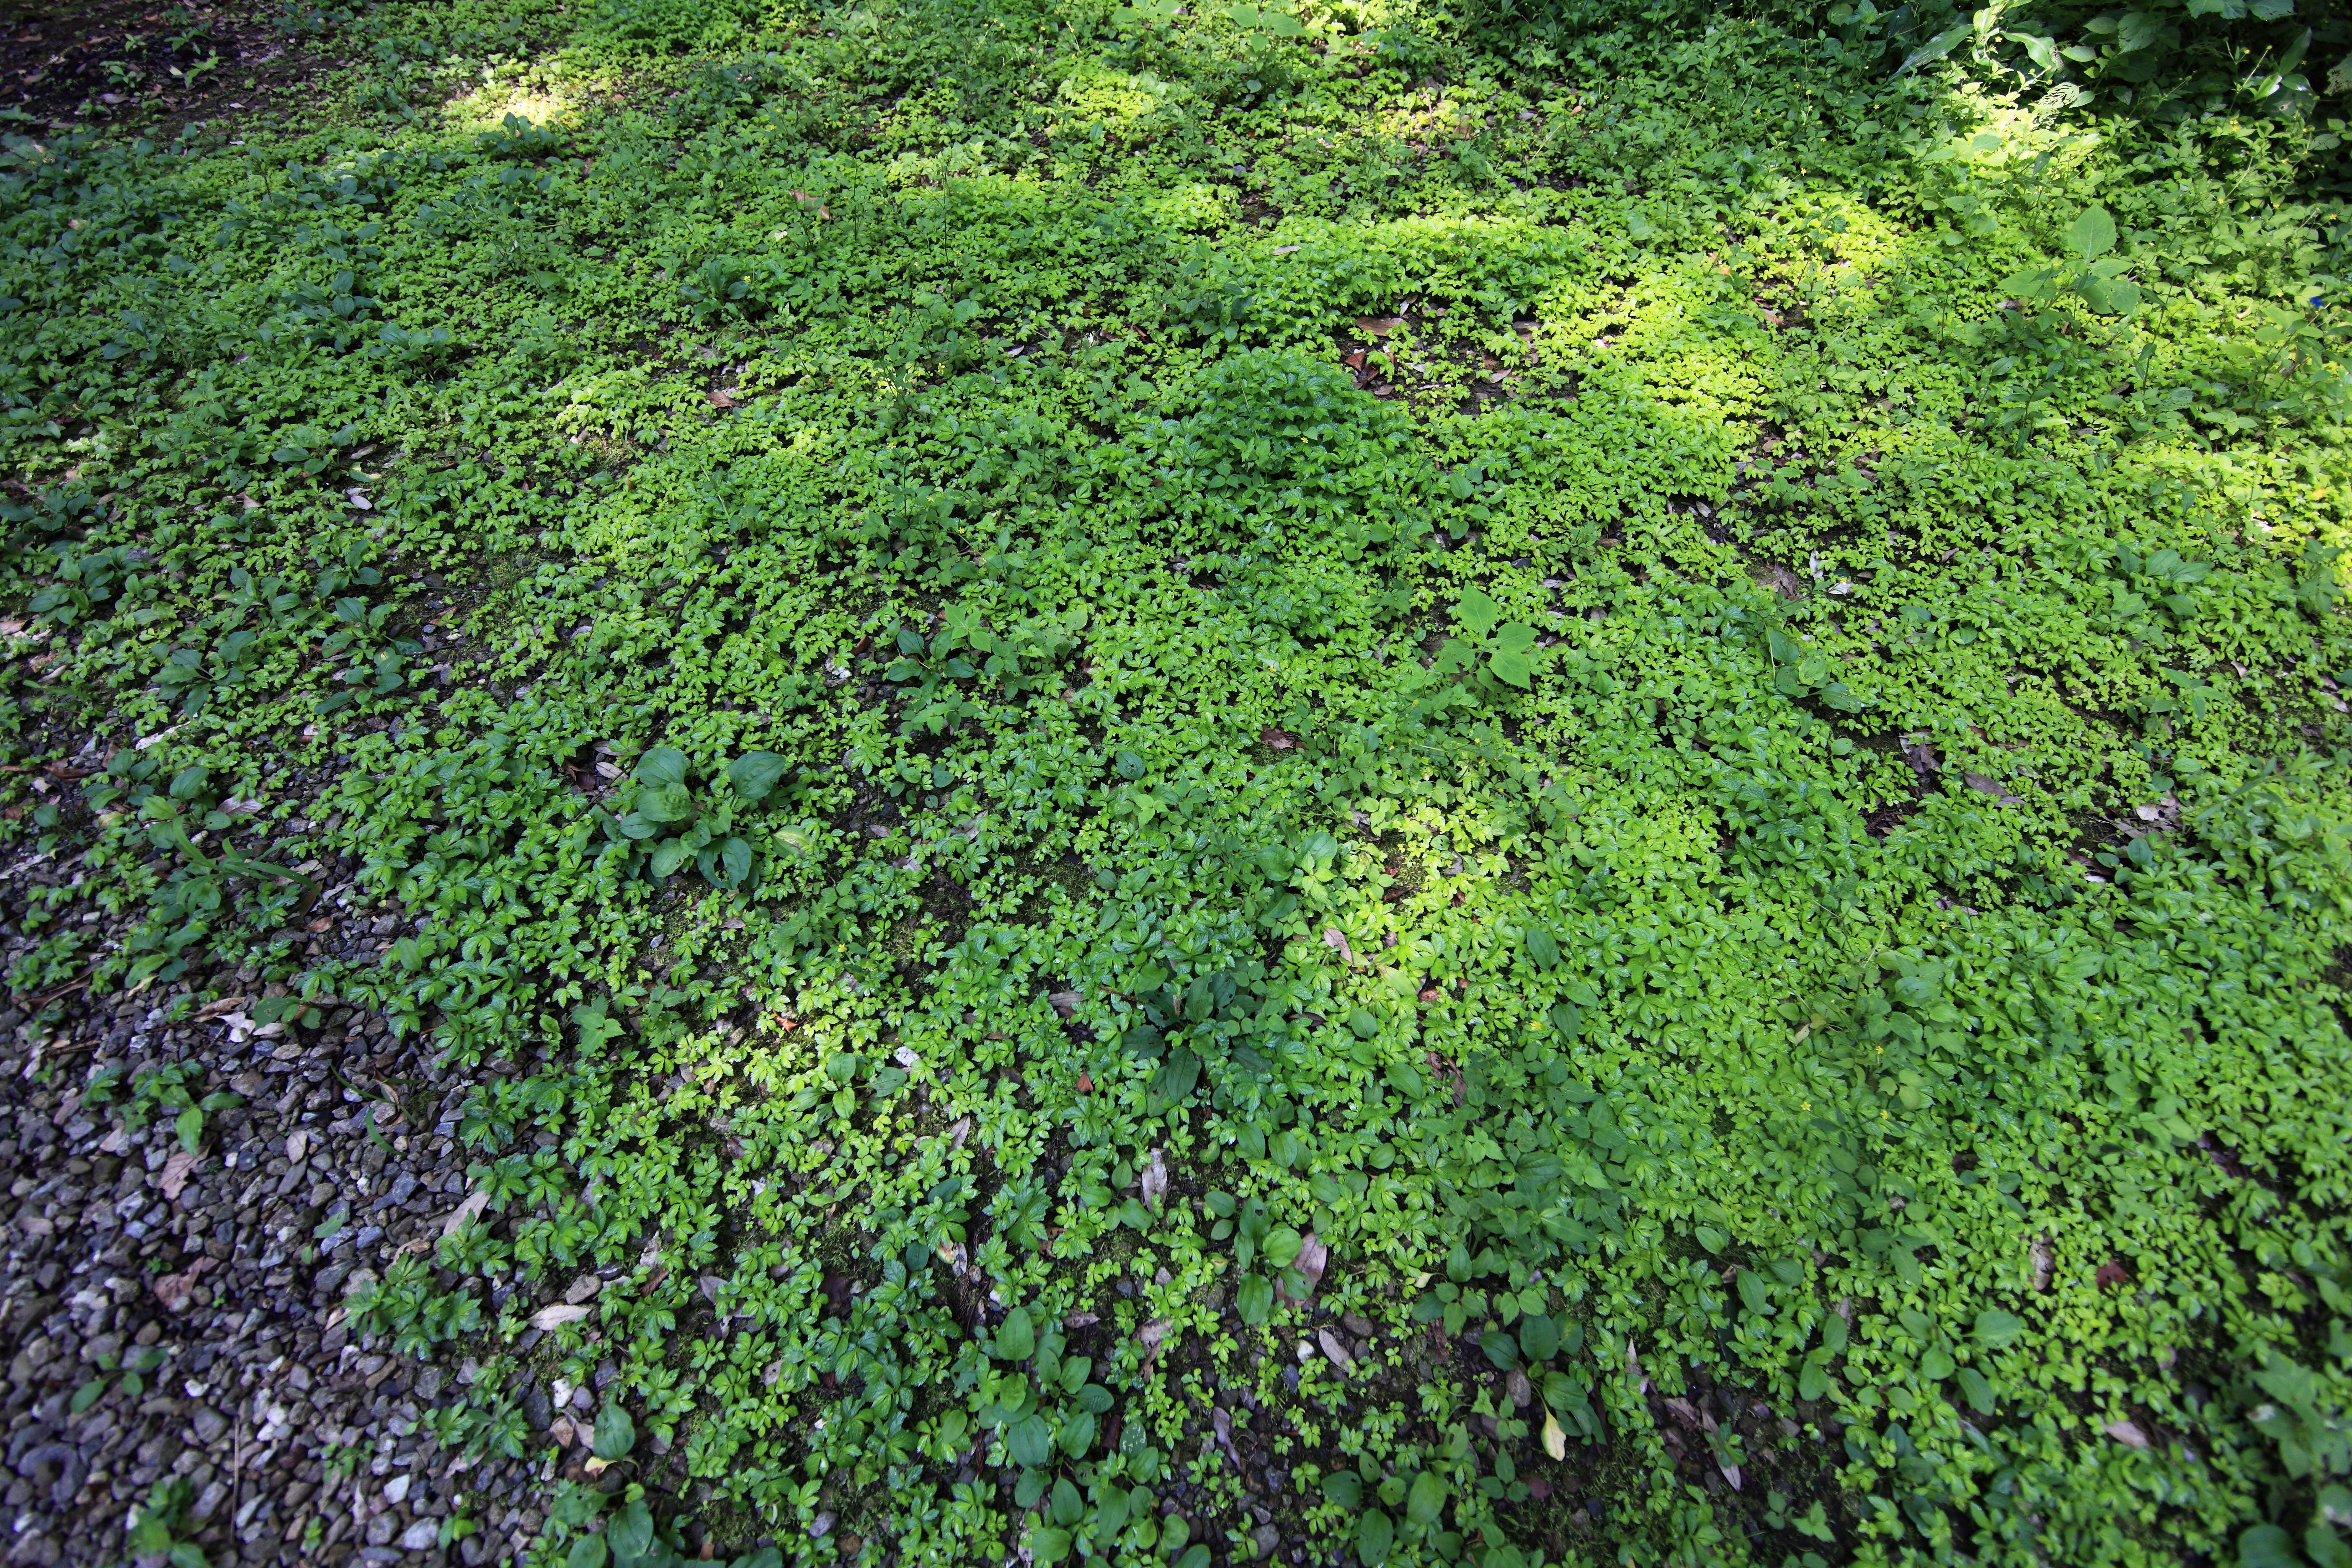
tree, plant, leaf, flower, moss, green, high, herb, soil, botany, flora, cool image, vegetation, shrub, groundcover, shrine, 5d, hires, woodland, i, markii, ecosystem, hi, res, resolution, saitama, kodamagun, kanasanajinja, flowering plant, land plant, non vascular land plant